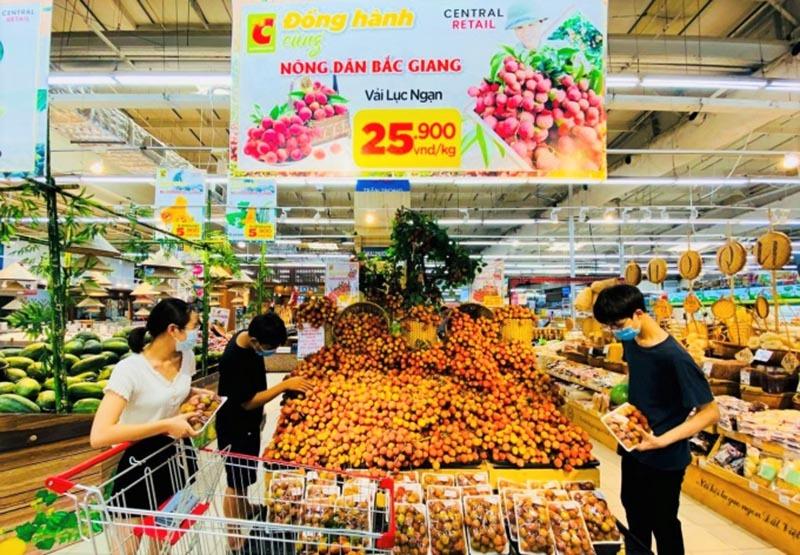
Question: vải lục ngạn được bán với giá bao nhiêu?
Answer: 25 900 đồng / kg